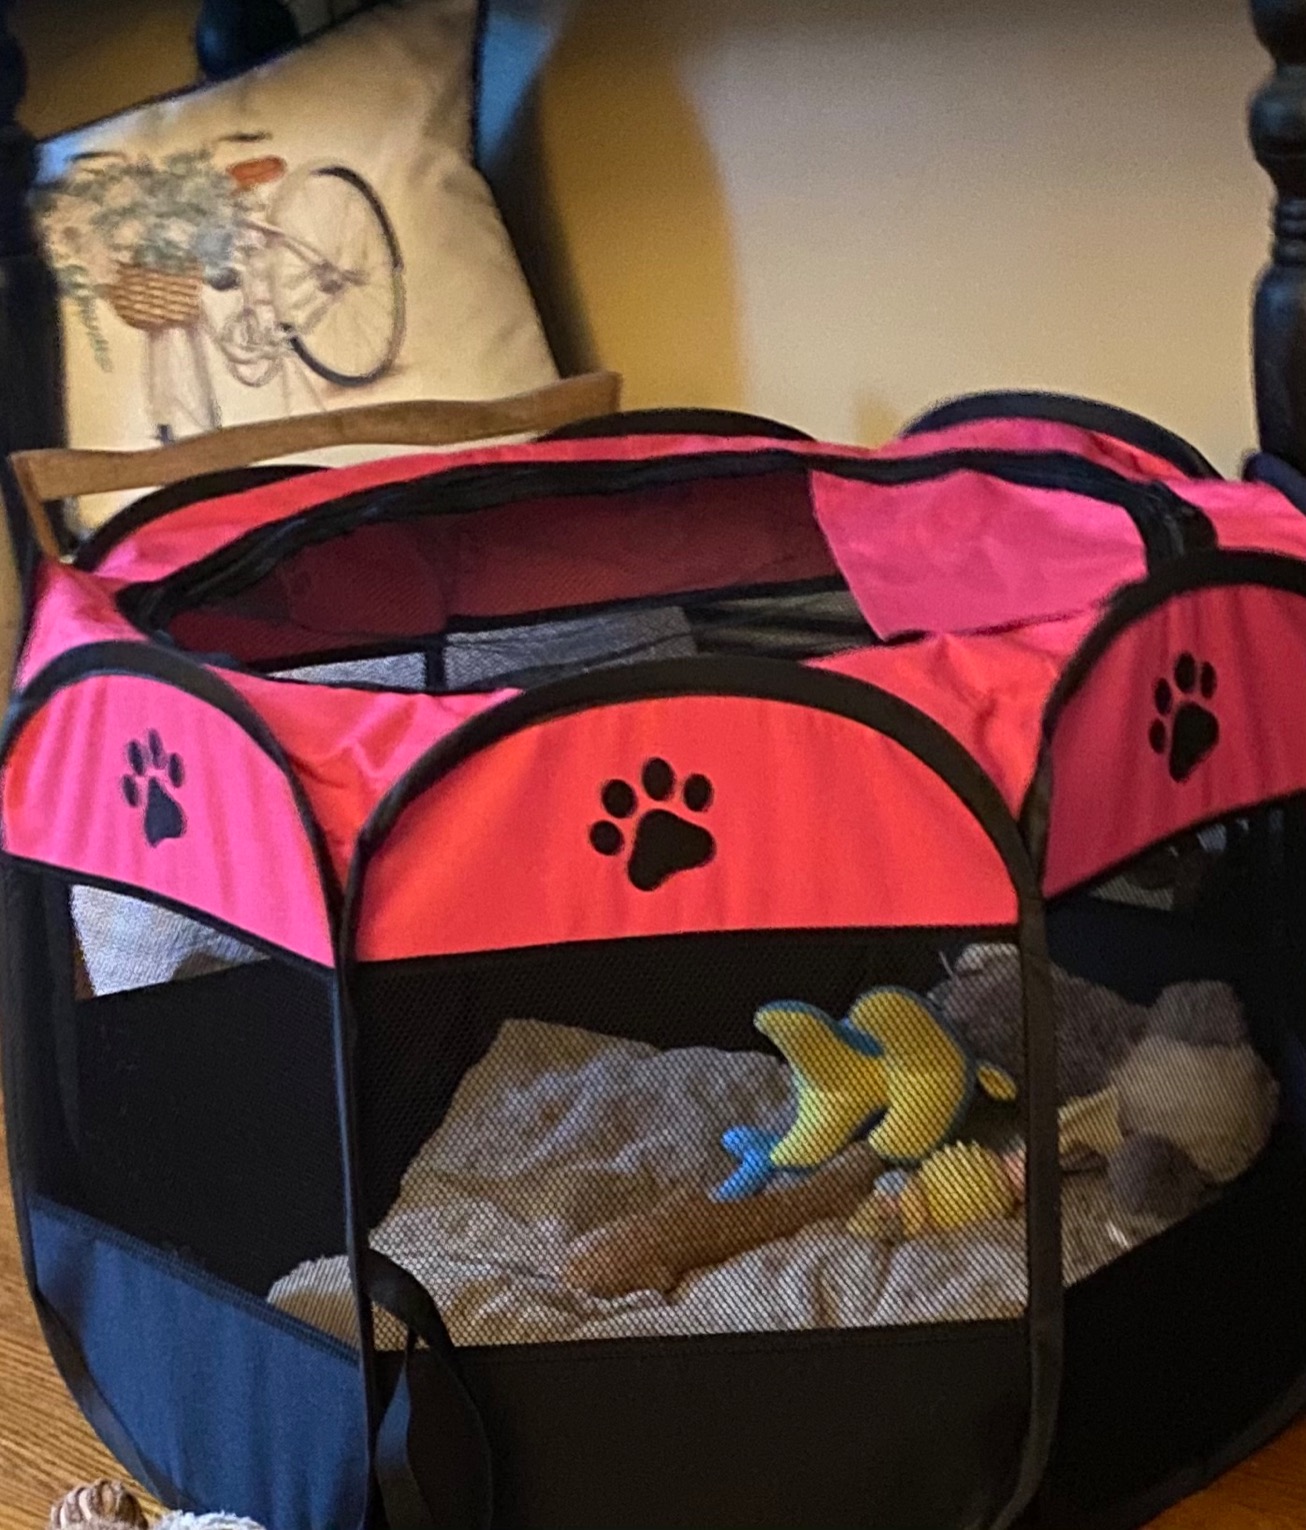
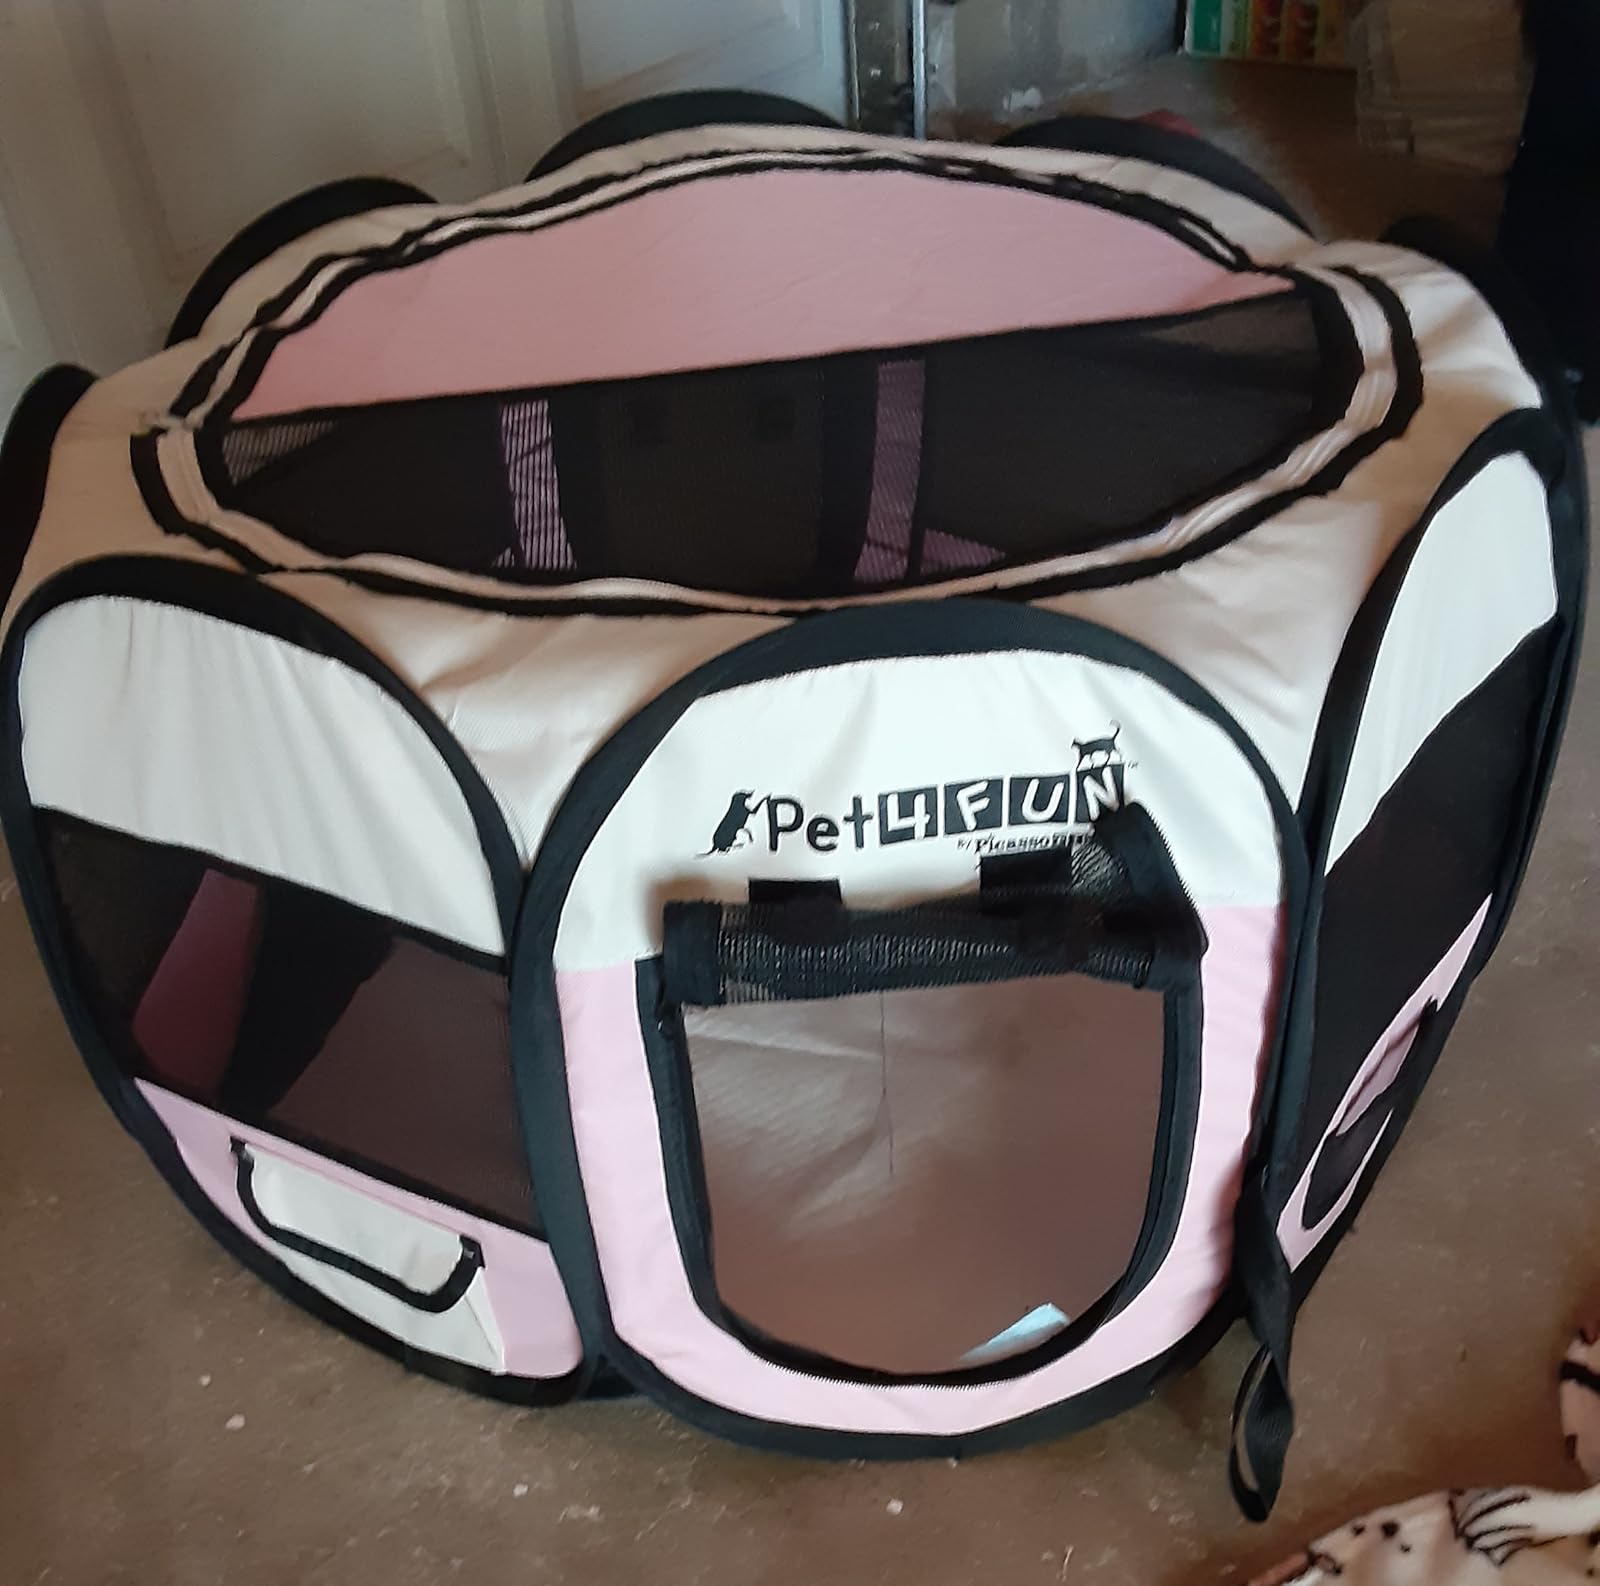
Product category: items_kennel
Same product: no